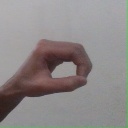
अक्षर: औ